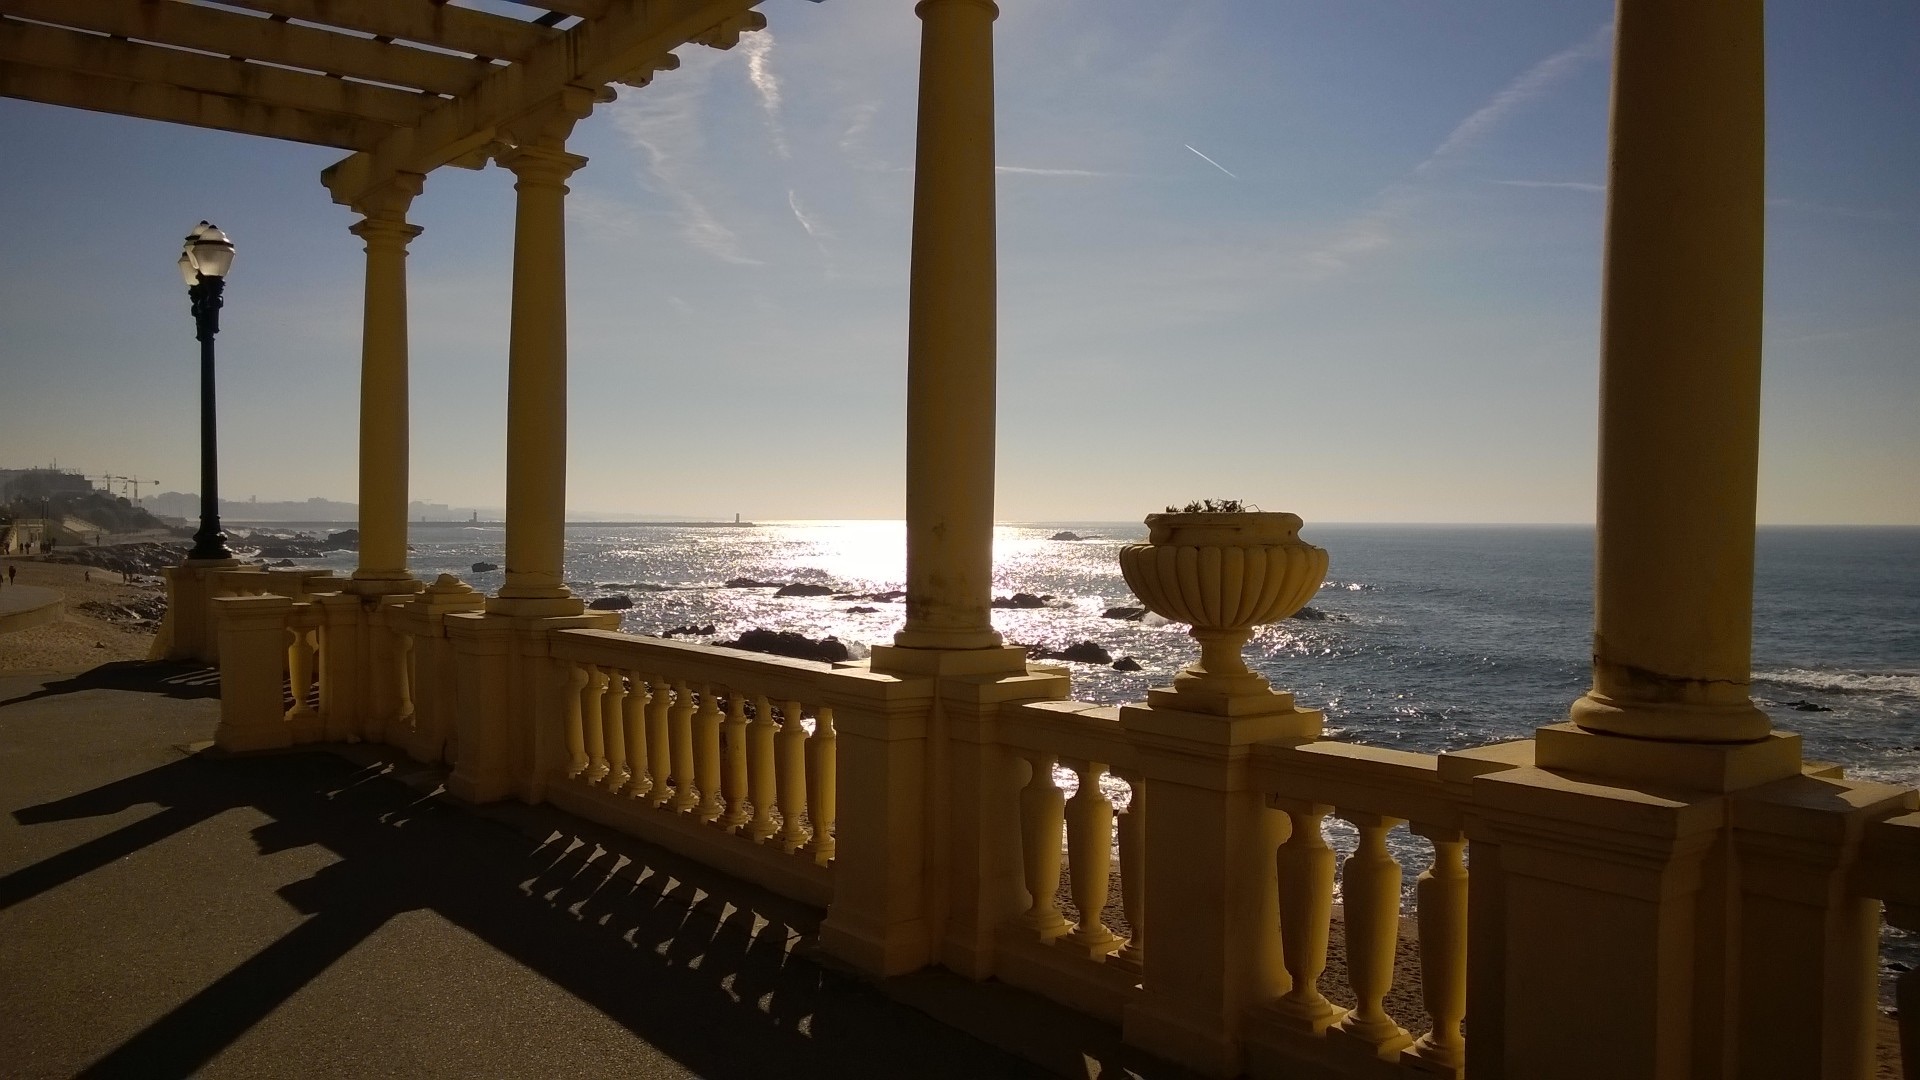
sea, coast, ocean, sunset, morning, vacation, dusk, evening, reflection, column, landmark